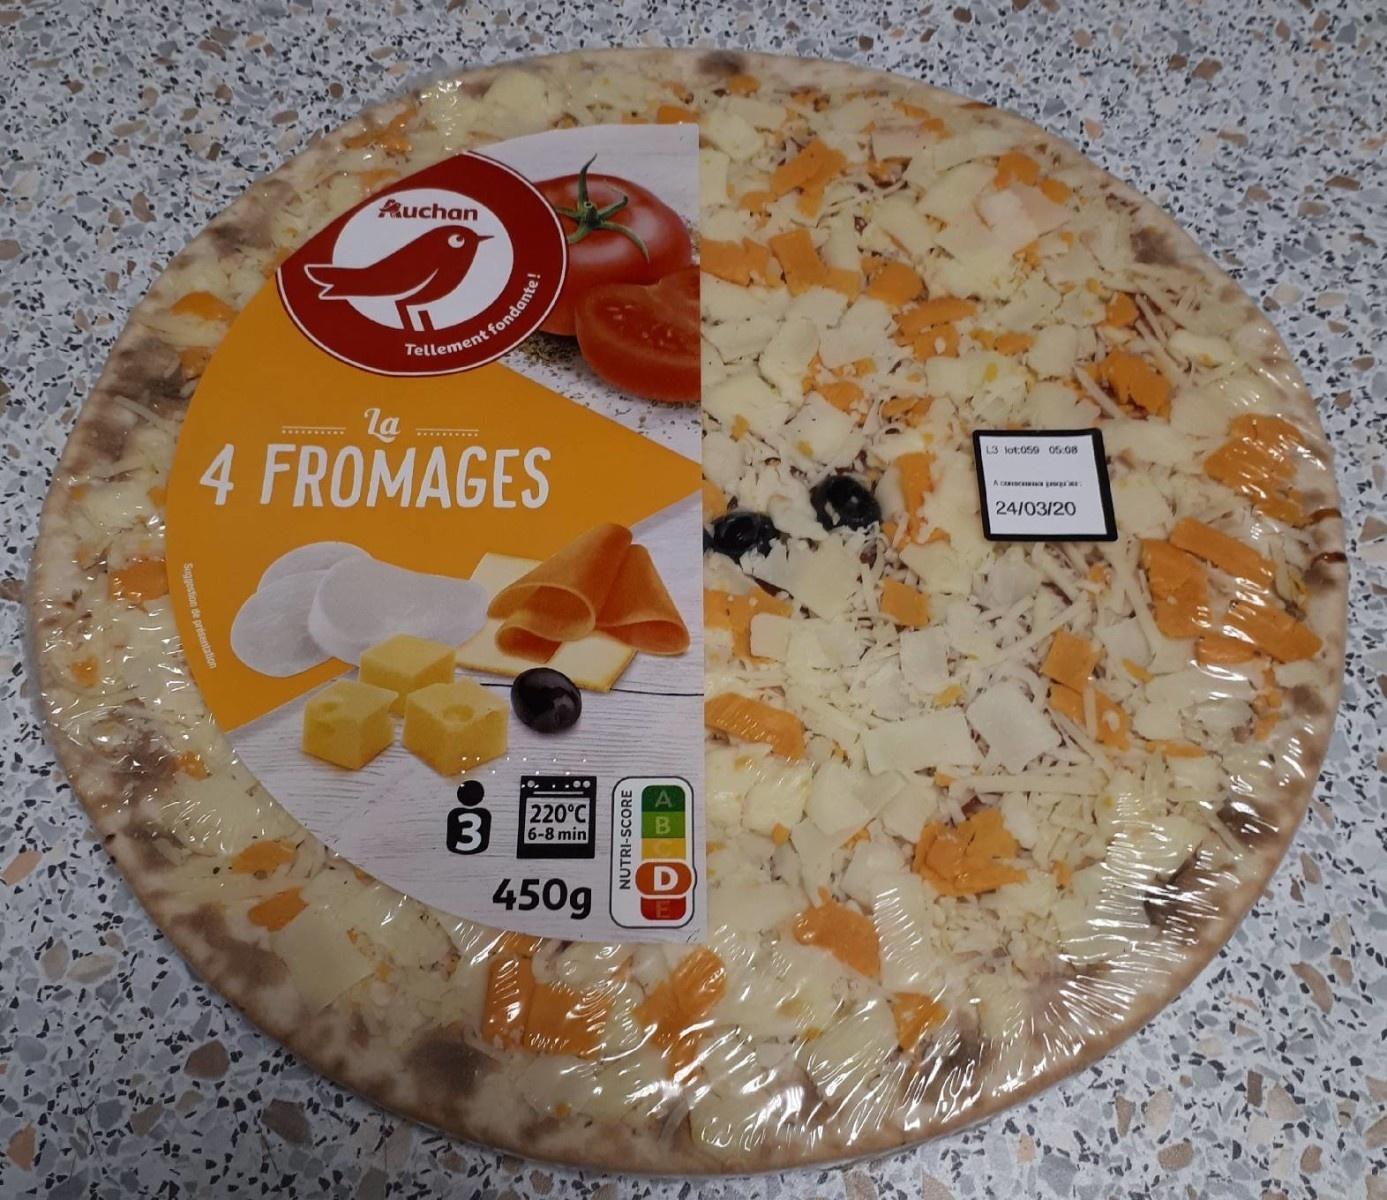
Nutri-Score label: nutriscore-d